Greycliffe disaster

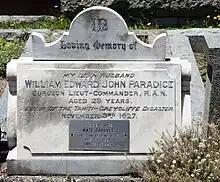
The grave of a "Greycliffe" disaster victim

The tragedy stunned people because of its swiftness and horror, as well as the 40 deaths and over 50 injured passengers. The weather and sea were calm, with good visibility.